Battle of Frenchtown

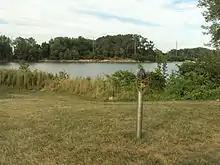
A historic marker indicates where Lt Col William Lewis and his troops crossed the frozen River Raisin on January 18.

Lieutenant Colonel William Lewis led these men across the frozen Maumee River and along the shore of Lake Erie to the River Raisin. His force consisted of 666 Kentuckians and about 100 local French-speaking Michigan militiamen. On January 18, 1813, Lewis charged across the frozen River Raisin to attack the British and Indian camp, which contained 63 soldiers of the Essex Militia, accompanied by a 3-pounder cannon, and about 200 Potawatomi. A brisk battle took place before the Americans forced the British and their allies to retreat. The Canadians charged the American lines several times, supported by the gunfire of the Indians. Fighting continued sporadically for several hours, with the Canadians and natives fighting log to log, after which Lewis reclaimed Frenchtown. Reynolds' brother commented later that the Essex Militia "fought most bravely, retired slowly from log to log." The skirmish has been noted as one of a few examples when Canadian militia stood fast during the war without the backing of British regulars.